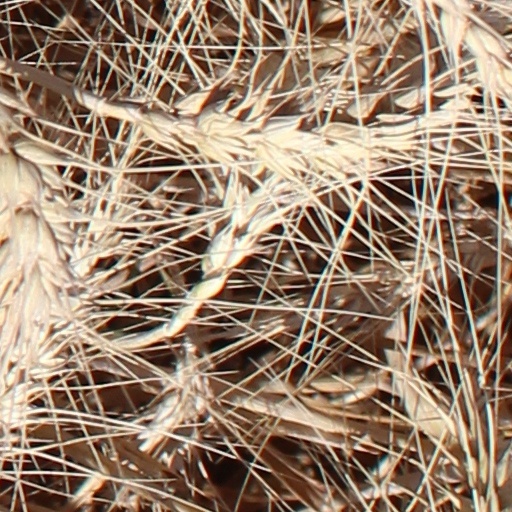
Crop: wheat